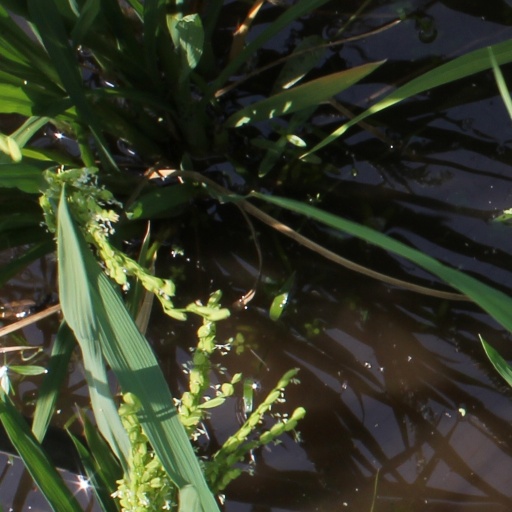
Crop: rice